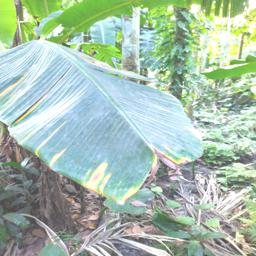
Label: JAHAJI LEAF